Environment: real
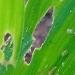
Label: fall_armyworm